Social grooming

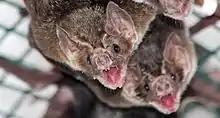

Recent studies have determined that vampire bats engage in social grooming much more than other types of bats to promote the well-being of the group. Facing higher levels of parasitic infection, vampire bats engage in cleaning one another as well as sharing food via regurgitation. This activity prevents ongoing infection while also promoting group success.